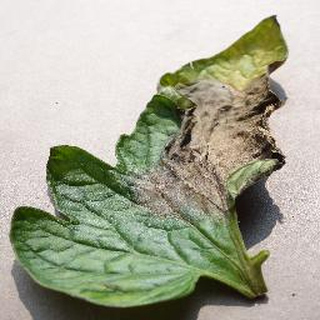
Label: tomato_late_blight